Grosch medal

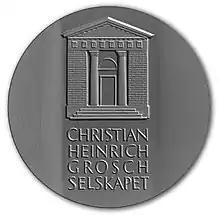
The obverse of The Grosch medal, a Norwegian architecture prize.

The prize was established on the 200th anniversary of the birth of Christian Heinrich Grosch, and the first medal was awarded to Sverre Fehn in 2001. The ceremony took place in the Old University Hall, Oslo, a room designed by Grosch.